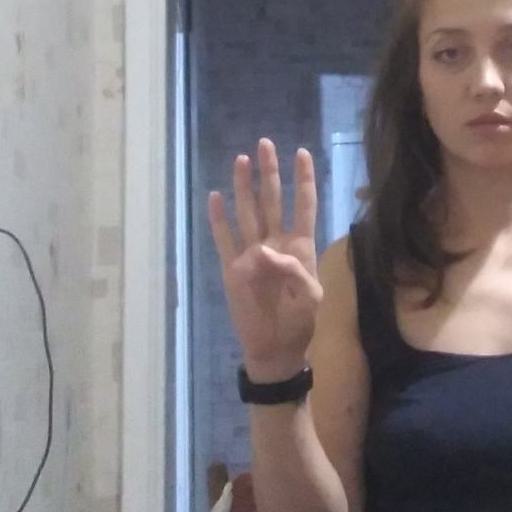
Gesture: four